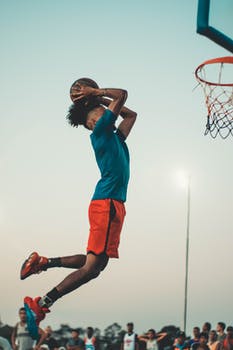
Label: No Watermark